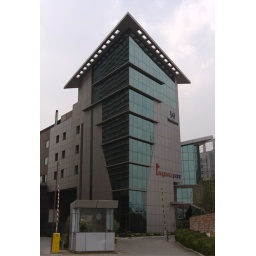
A nice office building in Gurgaon, India